Darshana Gupta

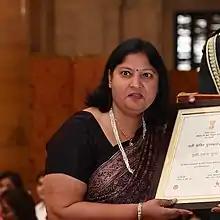
in 2019

Darshana Gupta was an Indian known for organising mass weddings. She was the secretary of the Banarsi Das Gupta Foundation. In 2019 she was awarded the Nari Shakti Puraskar by the President of India on International Women's Day having arranged the weddings of 3,500 couples who might otherwise have remained single because they could not afford a traditional grand wedding and dowry. In 2023, she died at her residence in faridabad.